Charity You're a Star

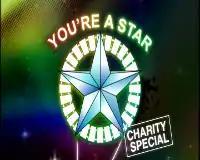

Charity You're a Star (initially known as You're a Star Charity Special) is a talent contest created by Raidió Teilifís Éireann (RTÉ), in which various Irish celebrities sang to raise money for the charity of their choice. The show was aired live from Dublin City University's theatre, The Helix.